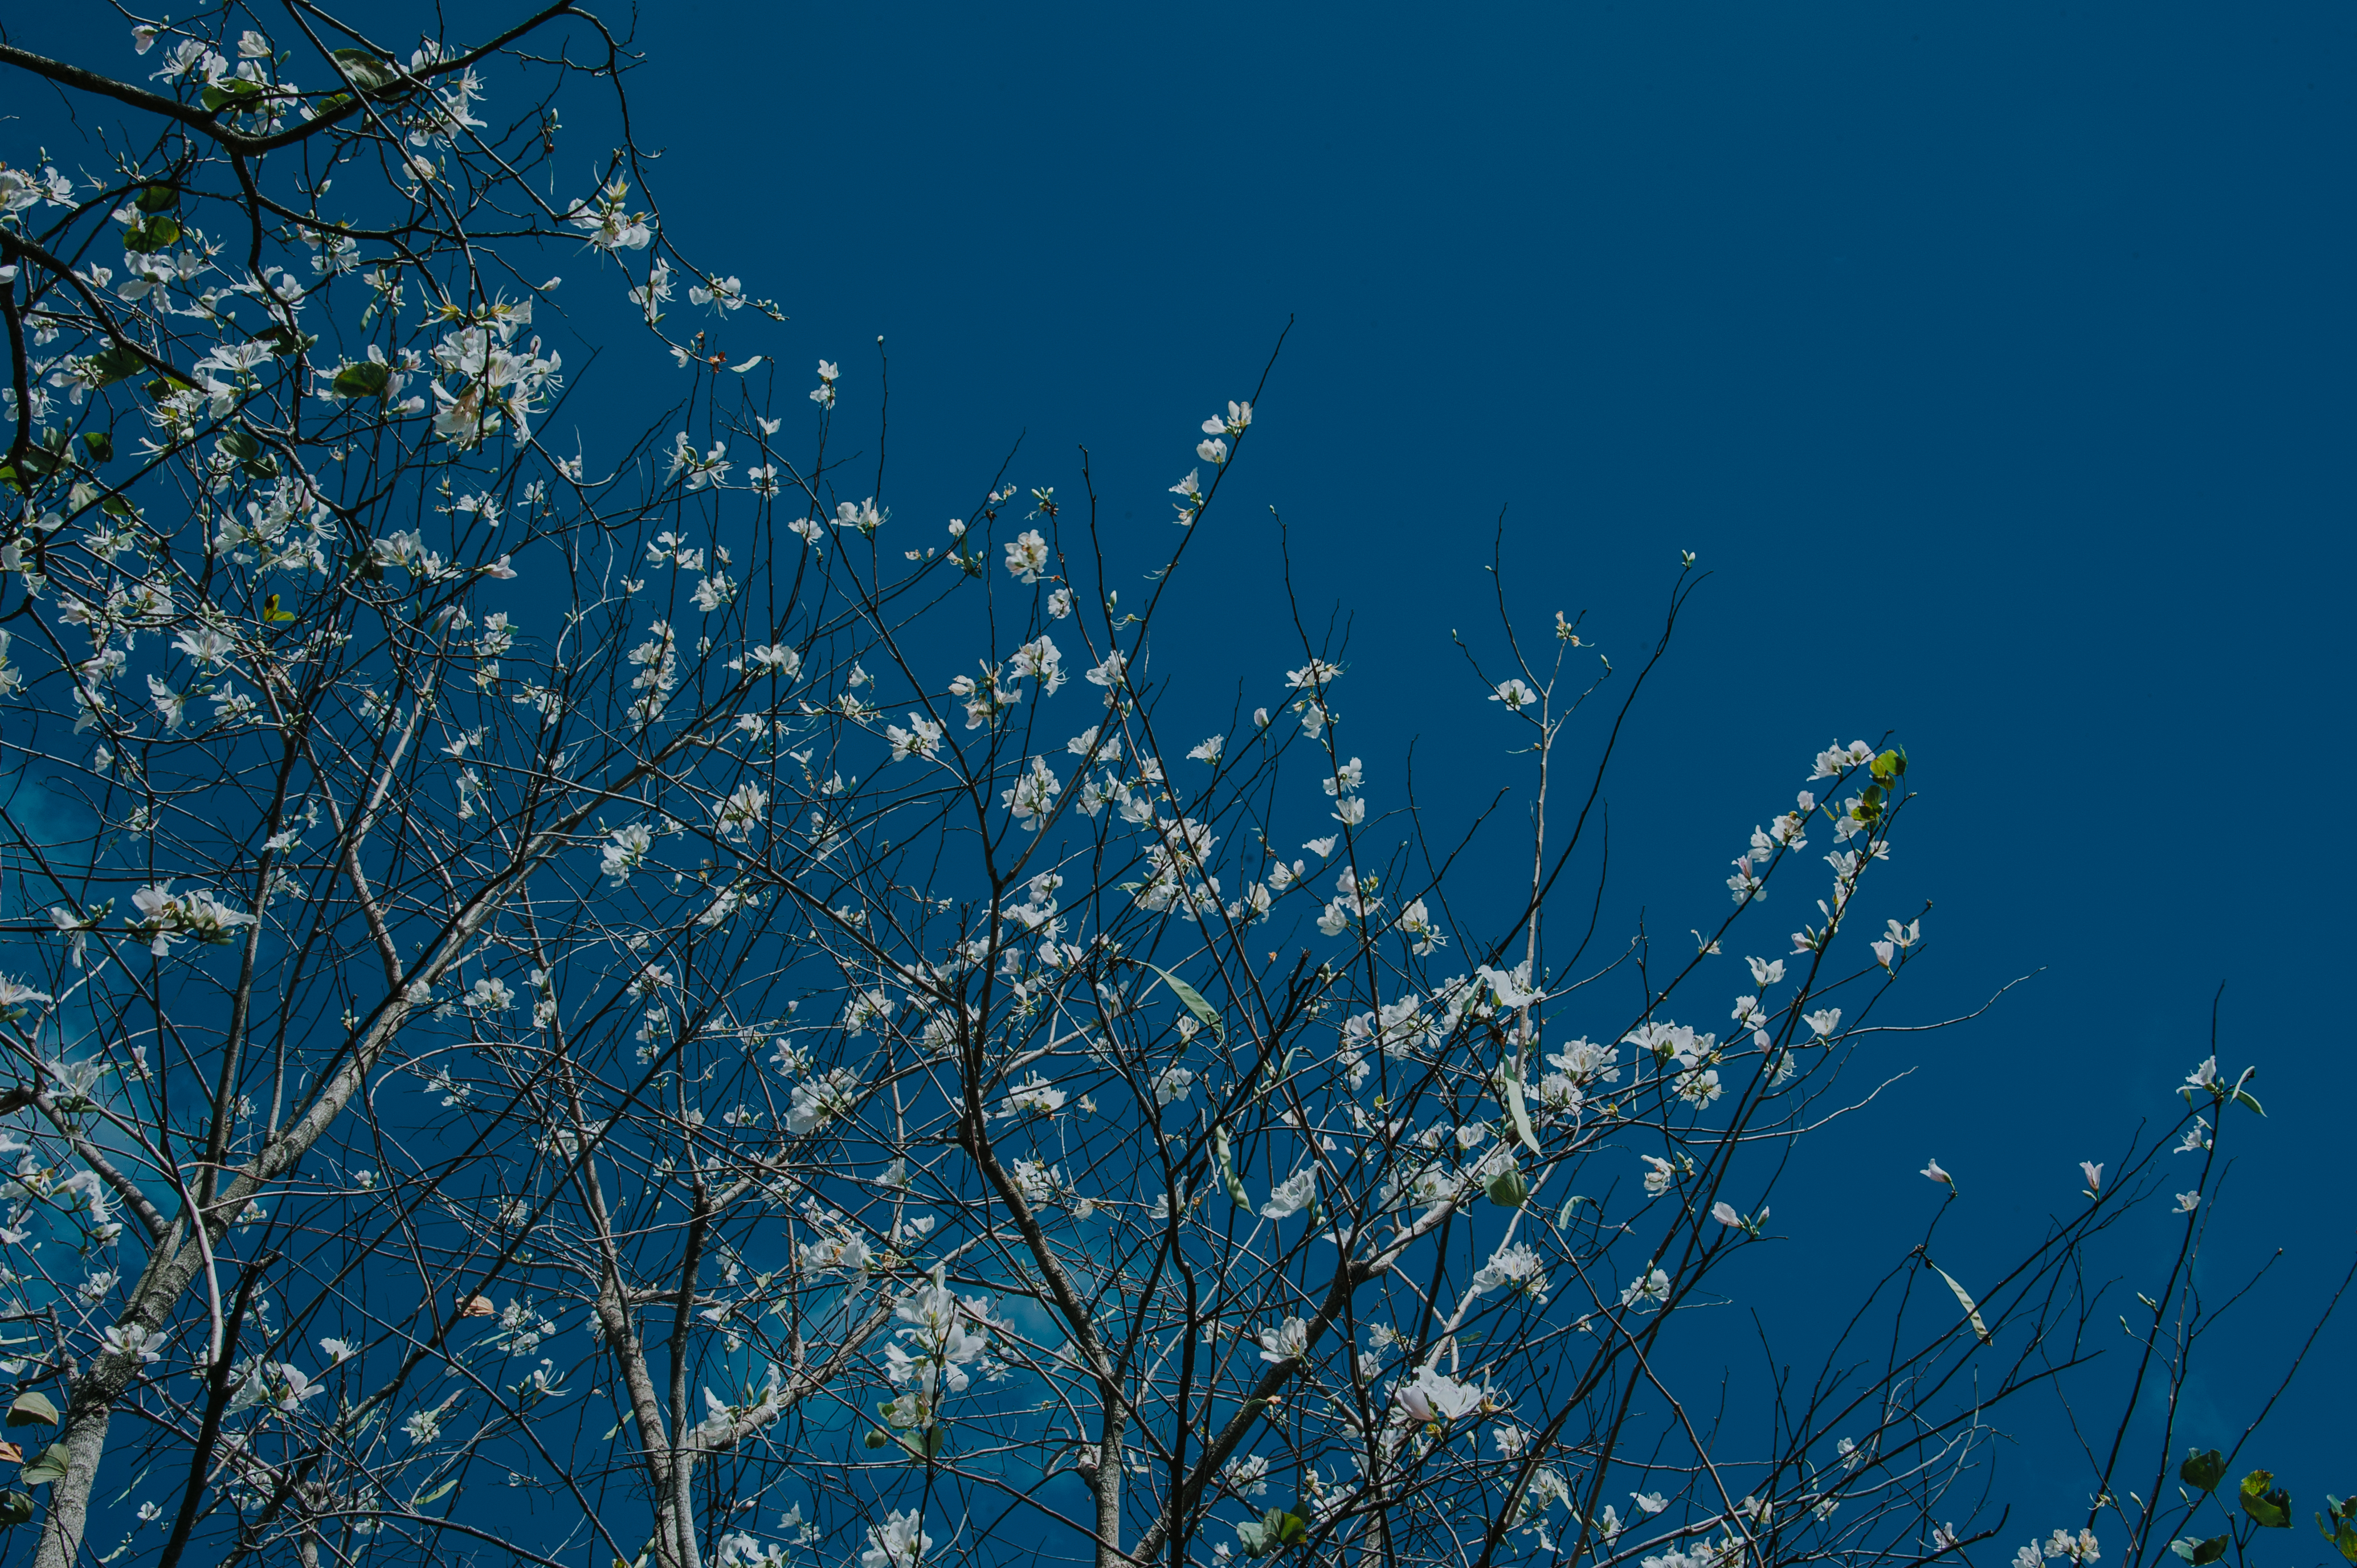
flower, landscape, natural, sky, blue, branch, nature, tree, woody plant, blossom, flora, leaf, atmosphere of earth, daytime, spring, plant, morning, atmosphere, twig, sunlight, winter, computer wallpaper